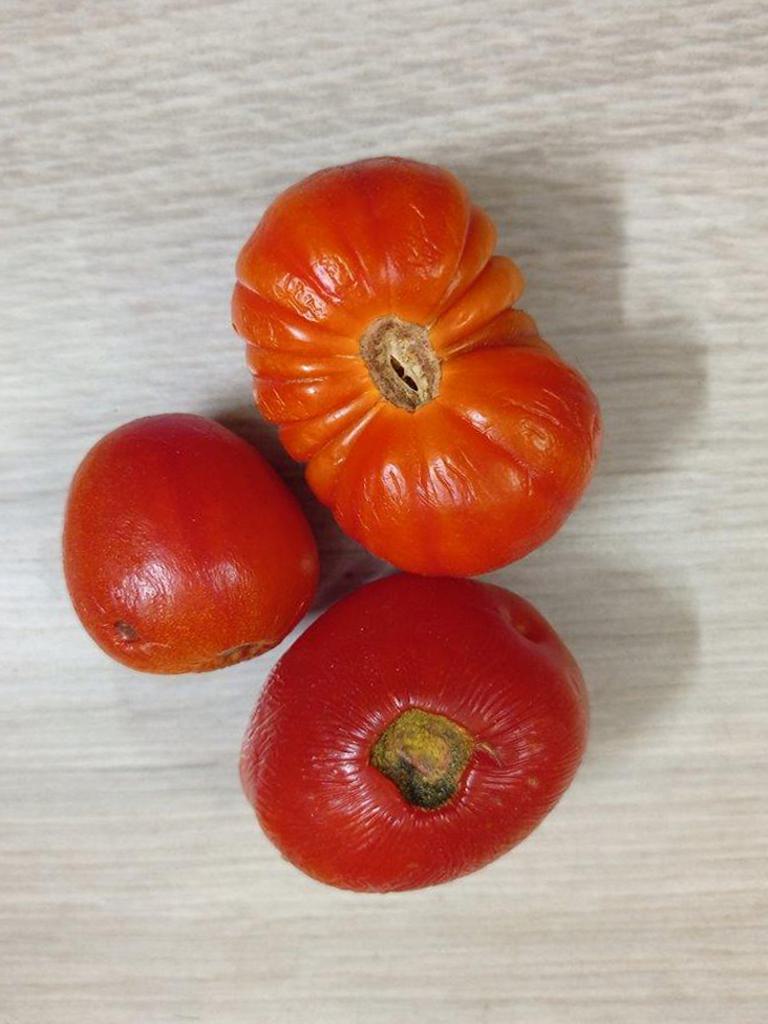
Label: Rotten